Festival of British Archaeology

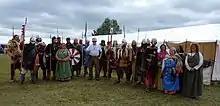
Festival 2010

The Festival of Archaeology is a fortnight-long festival coordinated by the Council for British Archaeology (CBA). It is an annual UK-wide festival, during which events take place across England, Wales, Scotland and Northern Ireland.